Historia Brittonum

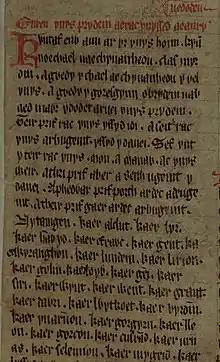
The opening few lines of the Middle Welsh manuscript "Enwau ac Anryfeddodau Ynys Prydain" from the "Red Book of Hergest", which continued the wonders tradition of geographical descriptions of the Island of Britain after the "Historia"

There are a number of works that are frequently associated with the "Historia Brittonum", in part because some of them first appear with the Harleian manuscript, and partly because, when the "Historia Britonum" is studied, these sources are eventually mentioned.